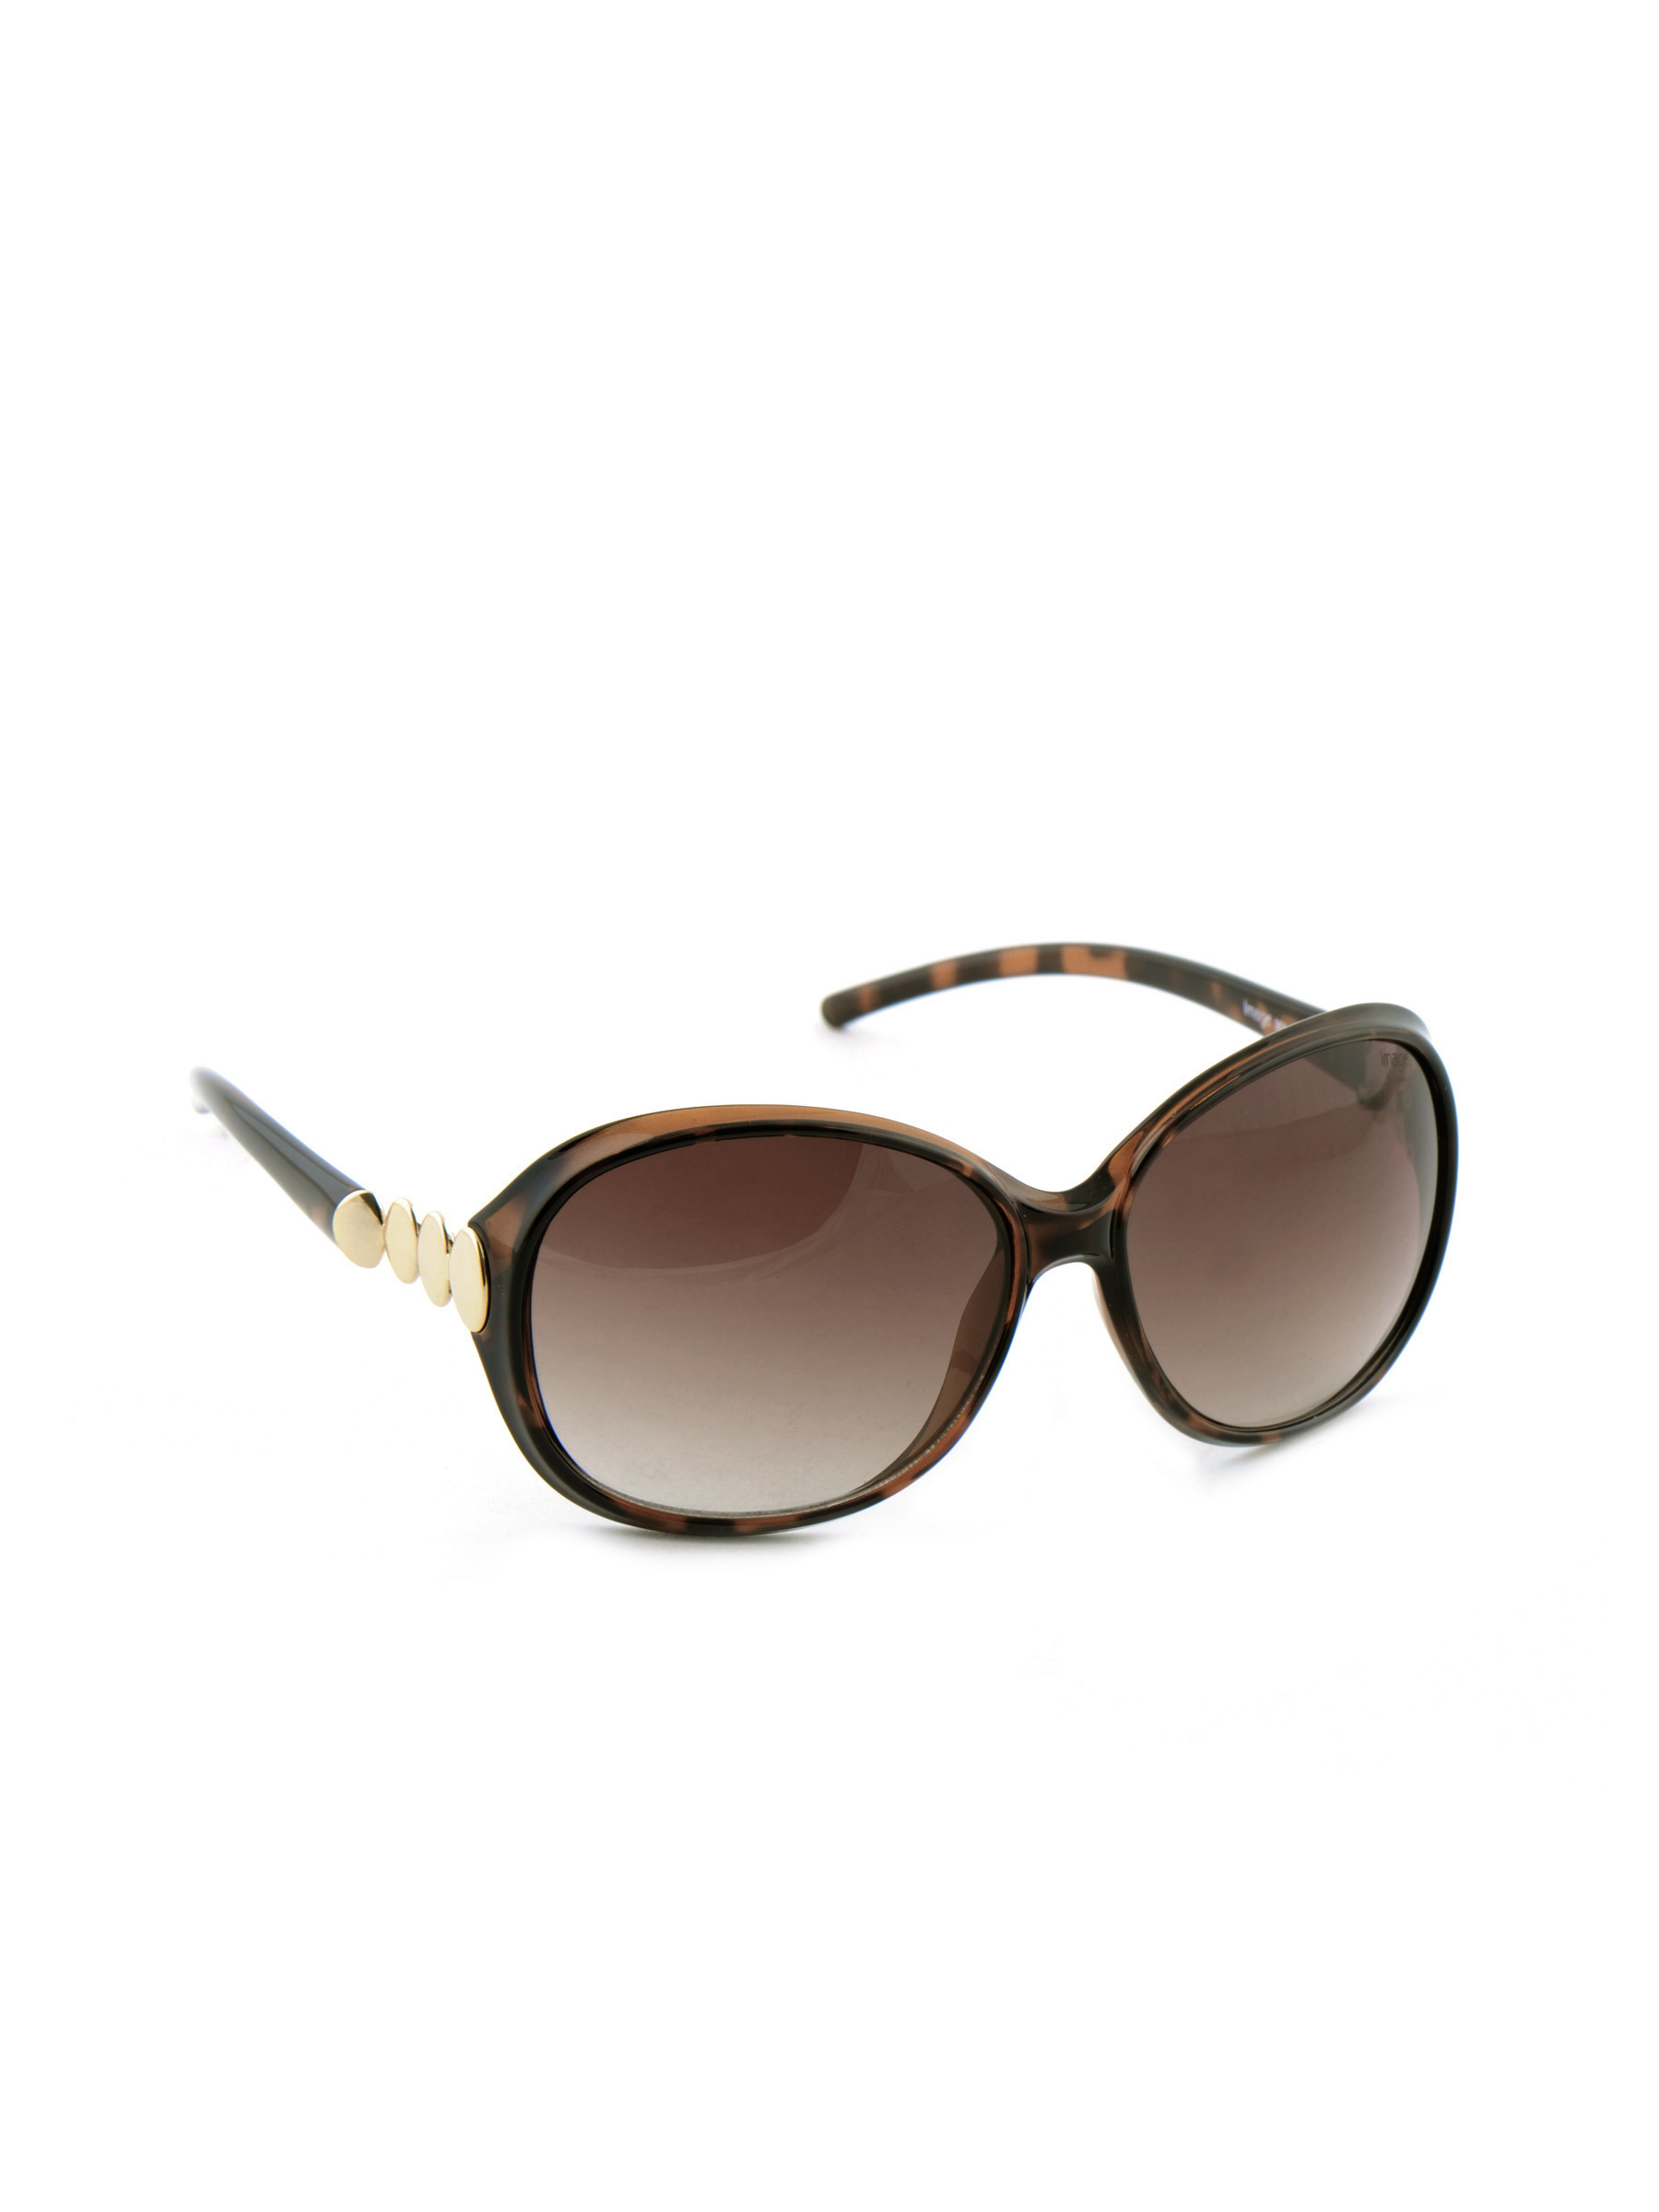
Image Women Classic Eyewear Brown Sunglasses
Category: Accessories / Eyewear / Sunglasses
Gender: Women
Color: Brown
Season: Winter 2016
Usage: Casual